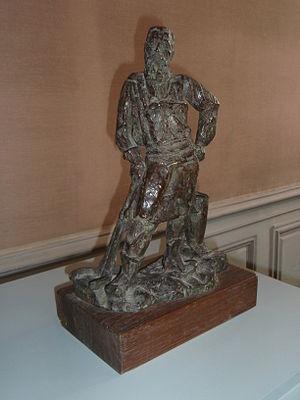
Portrait du fondeur Eugène Rudier par le sculpteur Emile Bourdelle en 1902. Musée Rodin de Paris
La fonderie Rudier est une fonderie créée est tenue par Alexis Rudier et son fils Eugène Rudier entre 1874 et 1952.